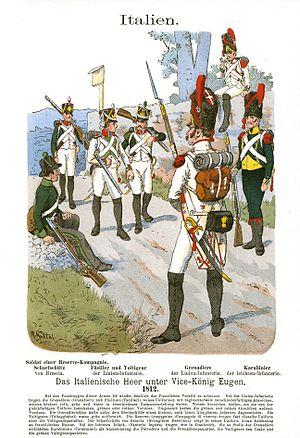
Le siège de Roses ou siège de Rosas se déroula du 7 novembre au 5 décembre 1808. Il opposa un corps d'armée franco-italien commandé par le général de division Laurent de Gouvion-Saint-Cyr à la garnison anglo-espagnole de la ville dirigée par le colonel Peter O'Daly. La citadelle capitula après un mois de siège, livrant plus de 2 000 prisonniers aux assaillants.
Giuseppe Federico Palombini ou Joseph Friedrich von Palombini est un commandant de division italien pendant les Guerres napoléoniennes. Il rejoint l'armée de la République cispadane en 1796 et combat à Faenza en 1797. Il devient commandant d'un régiment de dragons en 1798 puis du régiment de dragons Napoleone, de l'armée de la République cisalpine en 1802. Comme allié de la France, il s'est battu à Kolberg et Stralsund en 1807. Il a épousé la fille de Jean-Henri Dombrowski en 1806.
L’armée du Royaume d'Italie, active de 1805 à 1814, est une armée de terre créée par le vice-roi d'Italie Eugène de Beauharnais. Sous le Premier Empire, les États vassaux de la France napoléonienne, en particulier le royaume d'Italie, s'efforcent de mettre une armée sur pied. En Italie, ce projet se fait dans la lignée des attentes d'Eugène de Beauharnais, général d'Empire et vice-roi du pays, où la conscription a été instaurée en 1802 par la République italienne. L'organisation d'une telle armée a aussi pour but de s'émanciper de la présence des troupes françaises d'occupation, chargées du contrôle du territoire. Ainsi, en 1806, ce sont 40 000 soldats impériaux qui cantonnent dans le royaume de Naples. L'émergence des armées nationales permet non seulement de réduire les coûts d'entretien des contingents français et de garantir en partie l'autonomie des nouveaux royaumes, mais également de créer, pour la première fois, un sentiment d'unité chez les soldats italiens.